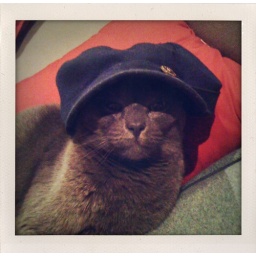
The cat in the hat